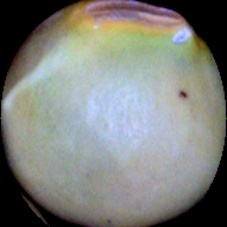
Label: Immature